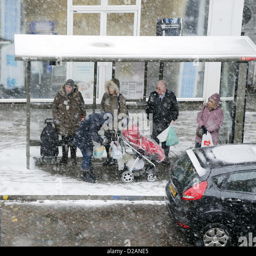
commuters waiting at a bus stop in the snow .